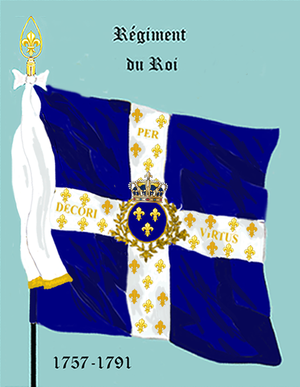
Le nom de régiment du Roi, dans l’armée française d’ancien Régime et de la Restauration, était accordé à plusieurs régiments prestigieux. La plupart des armes de l'armée possédaient un régiment du Roi. Le nom de régiment du Roi ne doit pas être confondu avec celui de régiment Royal, qui désignait un régiment appartenant au roi, à la différence des régiments de gentilshommes, qui appartenaient à des nobles.
Le régiment du Roi est un régiment d’infanterie du Royaume de France créé en 1663 devenu sous la Révolution le 105ᵉ régiment d'infanterie de ligne.
La croix de saint Michel est une croix blanche, et dans le cas de la représentation française, sur fond bleu.